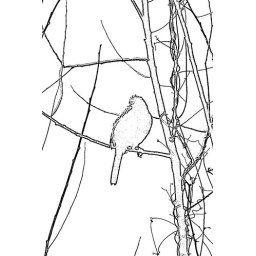
bird in a tree